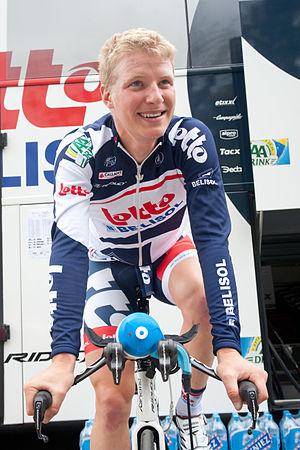
Gert Dockx à l'échauffement du prologue du Tour de Romandie 2012.
Gert Dockx, né le 4 juillet 1988 à Turnhout, est un coureur cycliste belge, professionnel de 2009 à 2016.